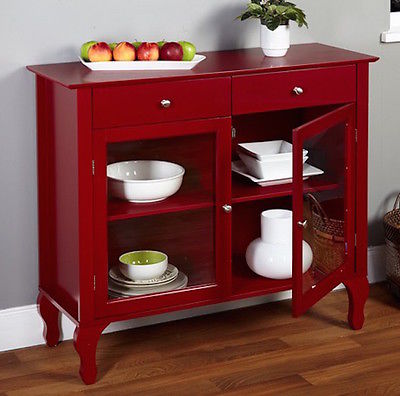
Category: cabinet